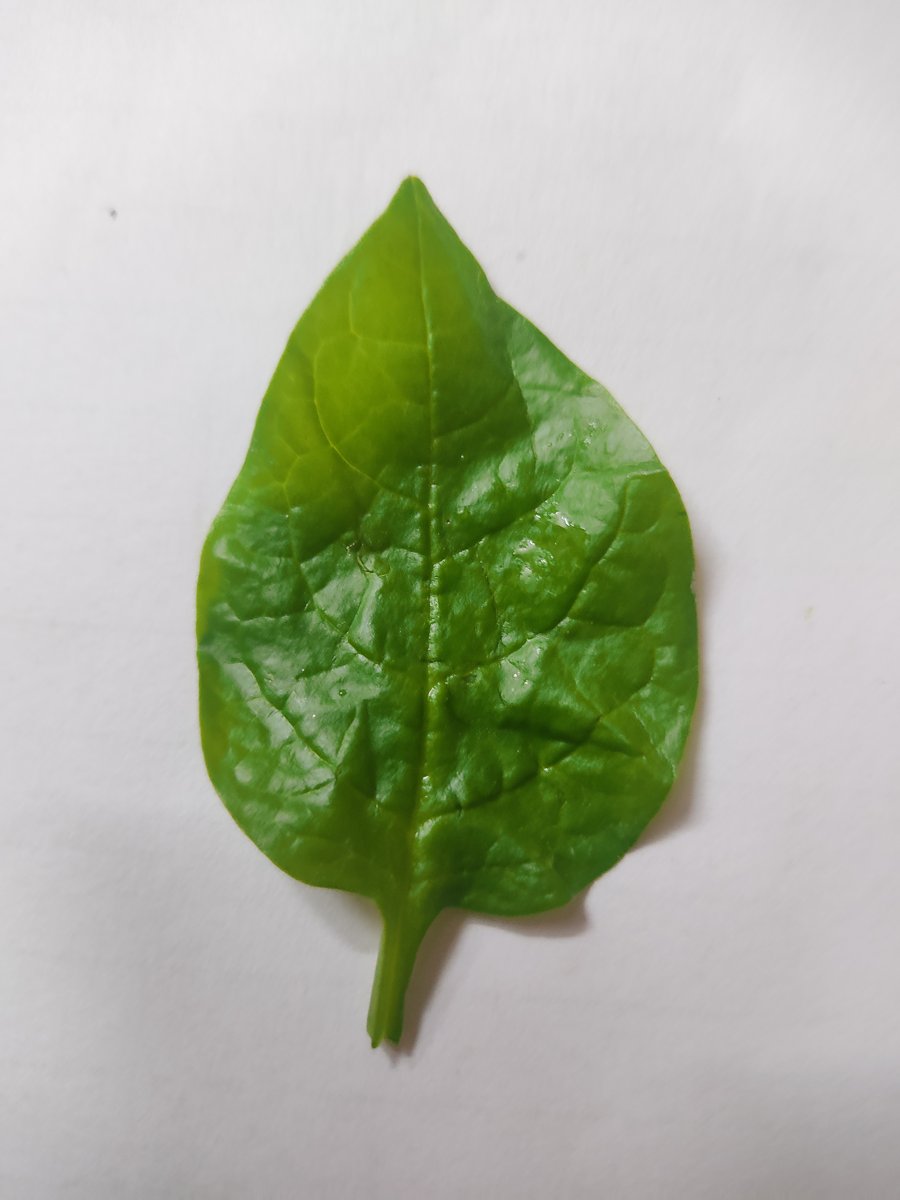
Label: Healthy-Leaf